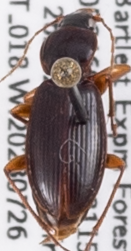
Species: Synuchus impunctatus
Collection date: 2023-07-26
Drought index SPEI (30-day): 2.09
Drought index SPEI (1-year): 1.28
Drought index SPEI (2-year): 0.39